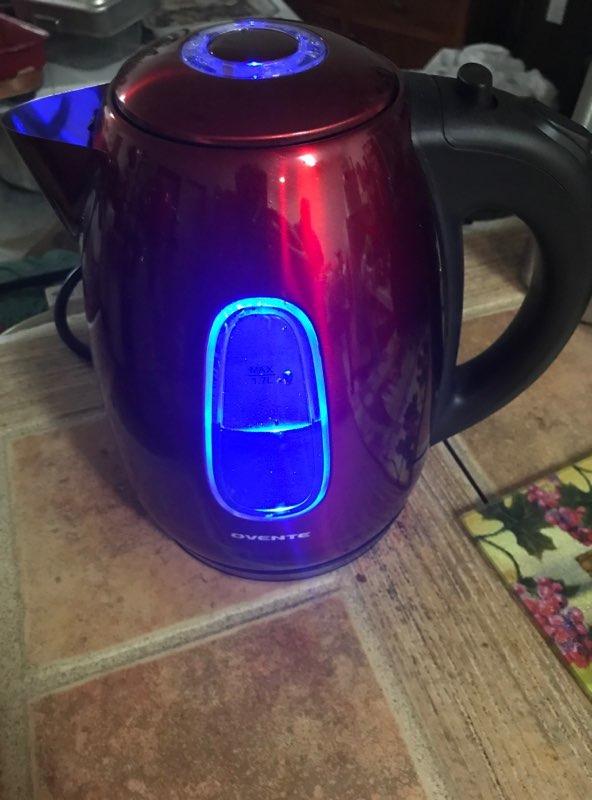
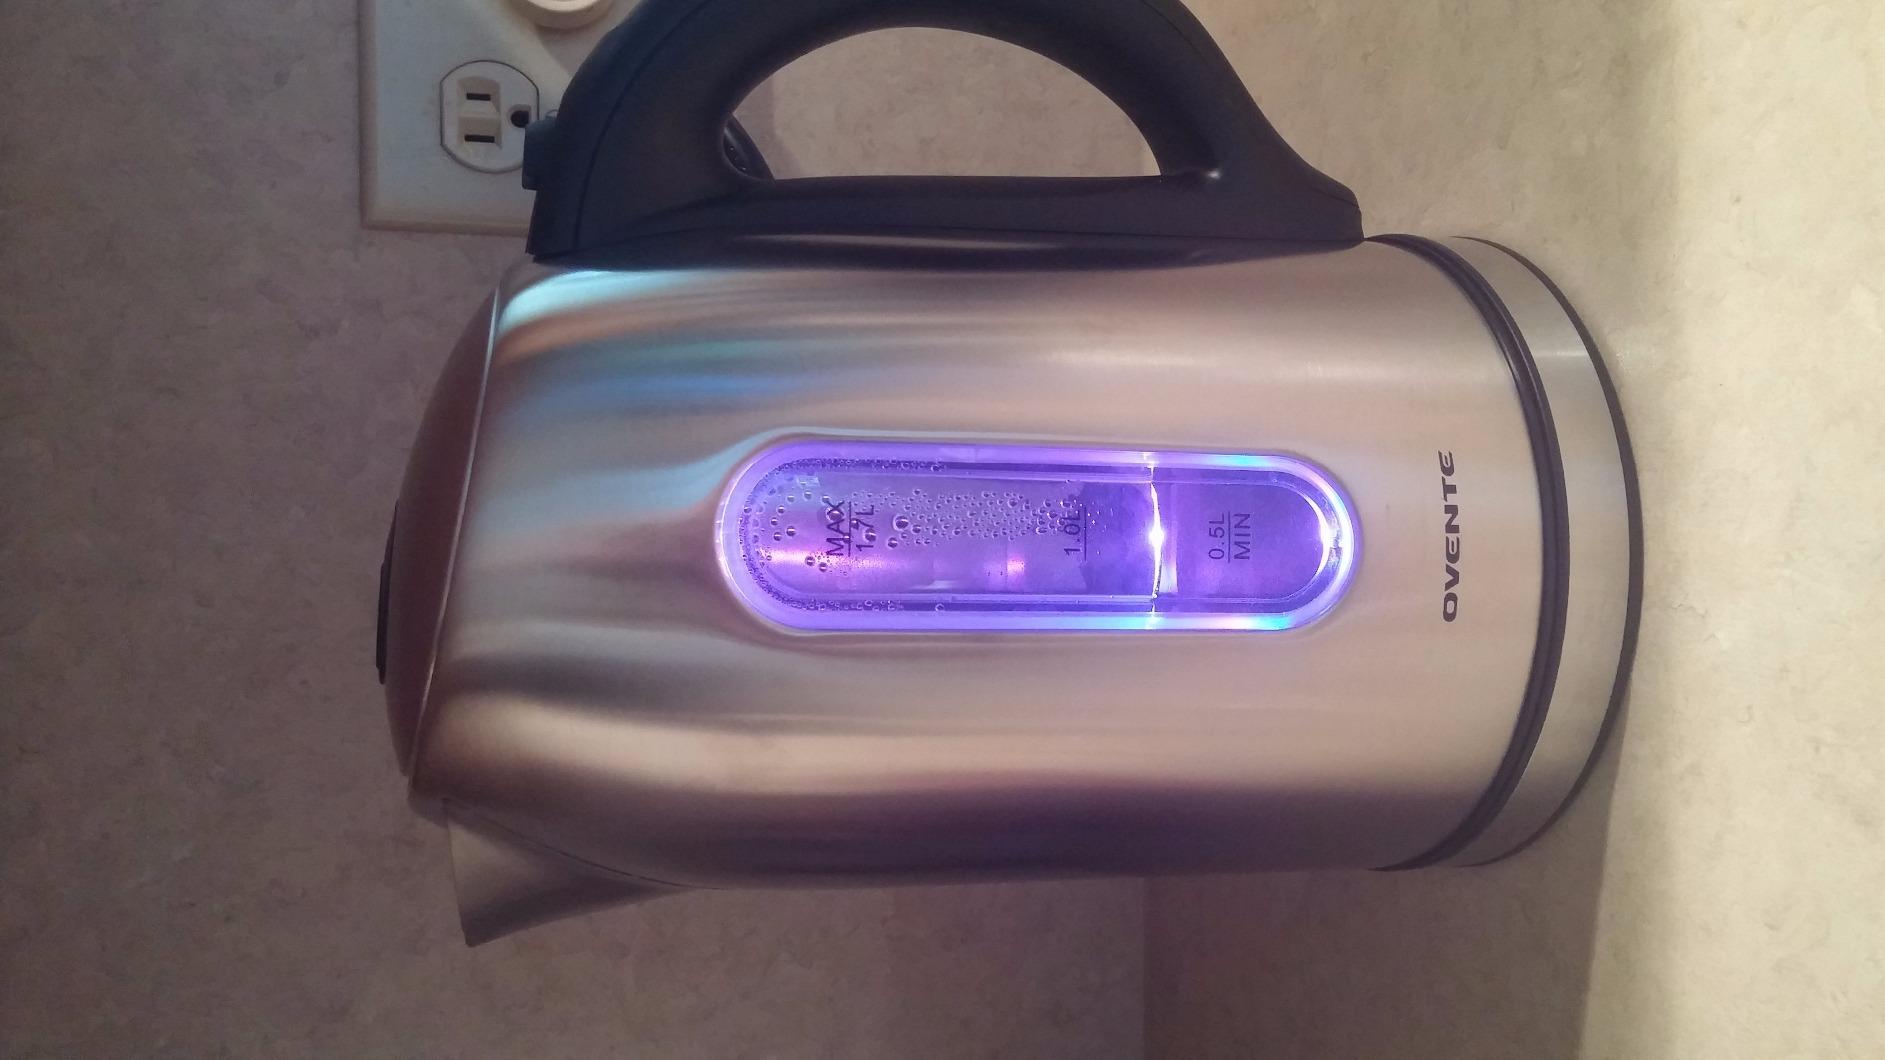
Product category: items_kettle
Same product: no